M1 Abrams

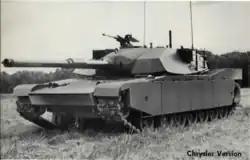
Chrysler XM1 prototype

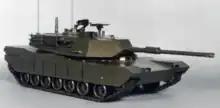
Finalized M1 scale model

Prototypes were delivered in 1976 by Chrysler and GM armed with the M68E1 105 mm gun. They entered head-to-head testing at Aberdeen Proving Ground. The testing showed that the GM design was generally superior to Chrysler's, offering better armor protection, and better fire control and turret stabilization systems.